Napoleon, Arkansas

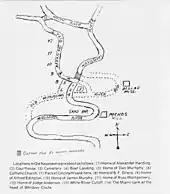
Antebellum sketch of Napoleon, Arkansas.

In 1837 Congress authorized the building of seven Marine Hospitals. Napoleon was one of the locations chosen by Congress on August 29, 1842. Major Stephen Long of the U.S. Topographical Engineers was instructed to build the first hospital at Louisville, Kentucky. Long was commissioned to build the Marine Hospital at Napoleon in 1849. Long noticed the flooding problems right away in Napoleon writing, "I cannot but regard the site selected for this hospital objectionable." He had petitioned for the high bluffs at Helena, Arkansas to be the location for the hospital for that area. His objections to the location were ignored. Senator Solon Borland wrote to the Corps of Topographical Engineers that the situation at Napoleon had been discussed before the bill was passed that would create the Marine Hospital at Napoleon. The hospital at Napoleon ordered to begin without delay.